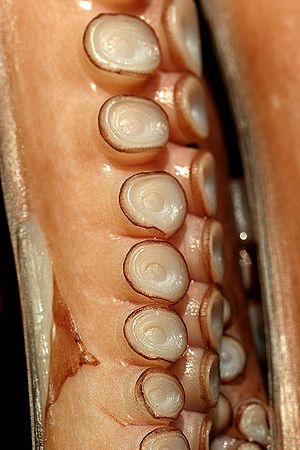
Un bras de céphalopode est un membre fonctionnant par paire situé sur la tête. Tous les céphalopodes disposent d'au moins huit bras.
Les céphalopodes sont une classe de mollusques apparus à la fin du Cambrien dont la tête est munie de tentacules, appelés aussi bras. Ce nom générique inclut notamment les pieuvres, calmars et seiches, et les nautiles. Environ 800 espèces vivantes sont connues et de nouvelles espèces continuent d'être décrites. Environ 11 000 taxons éteints ont été décrits, bien que le corps mou des céphalopodes ne facilite pas la fossilisation. Cephalopoda est un clade, présentant comme synapomorphie la plus évidente la présence de tentacules préhensiles.